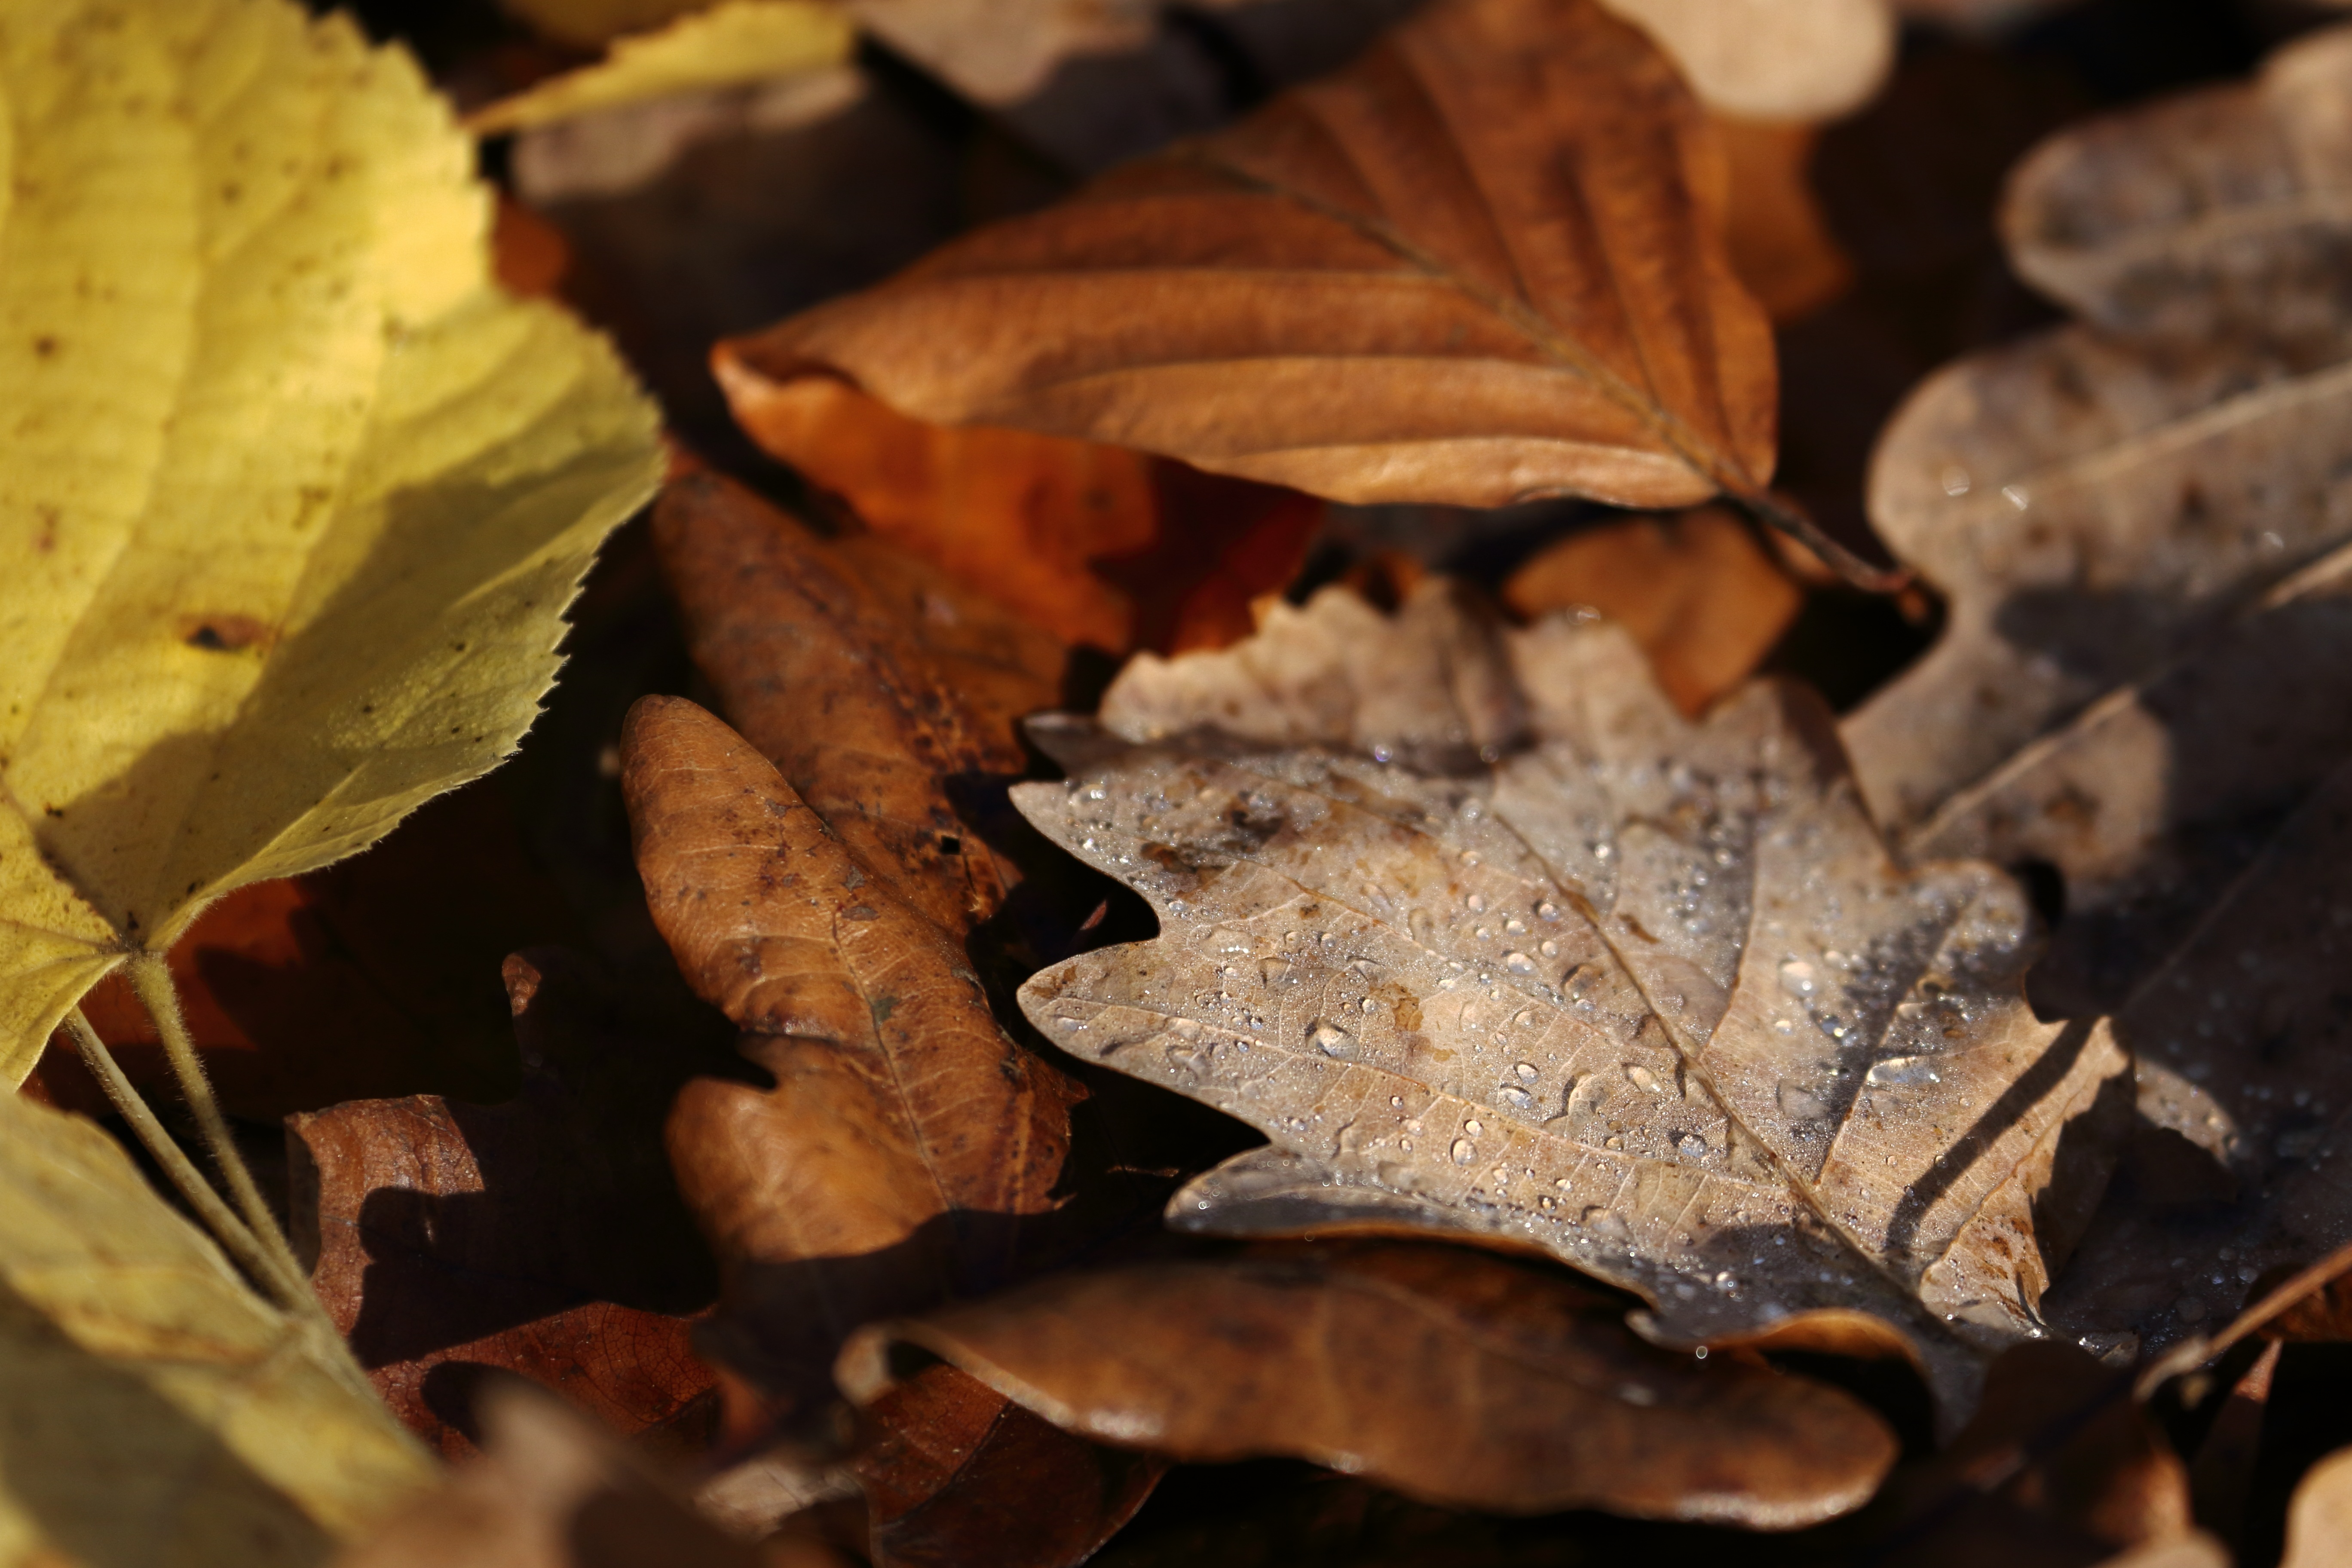
tree, nature, branch, plant, wood, leaf, flower, autumn, soil, flora, season, fauna, close up, forest floor, leaves, moist, macro photography, woody plant